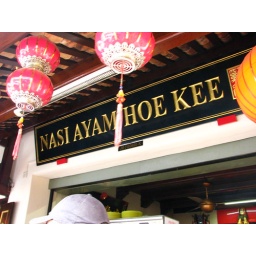
chicken rice ball restaurant in Melaka